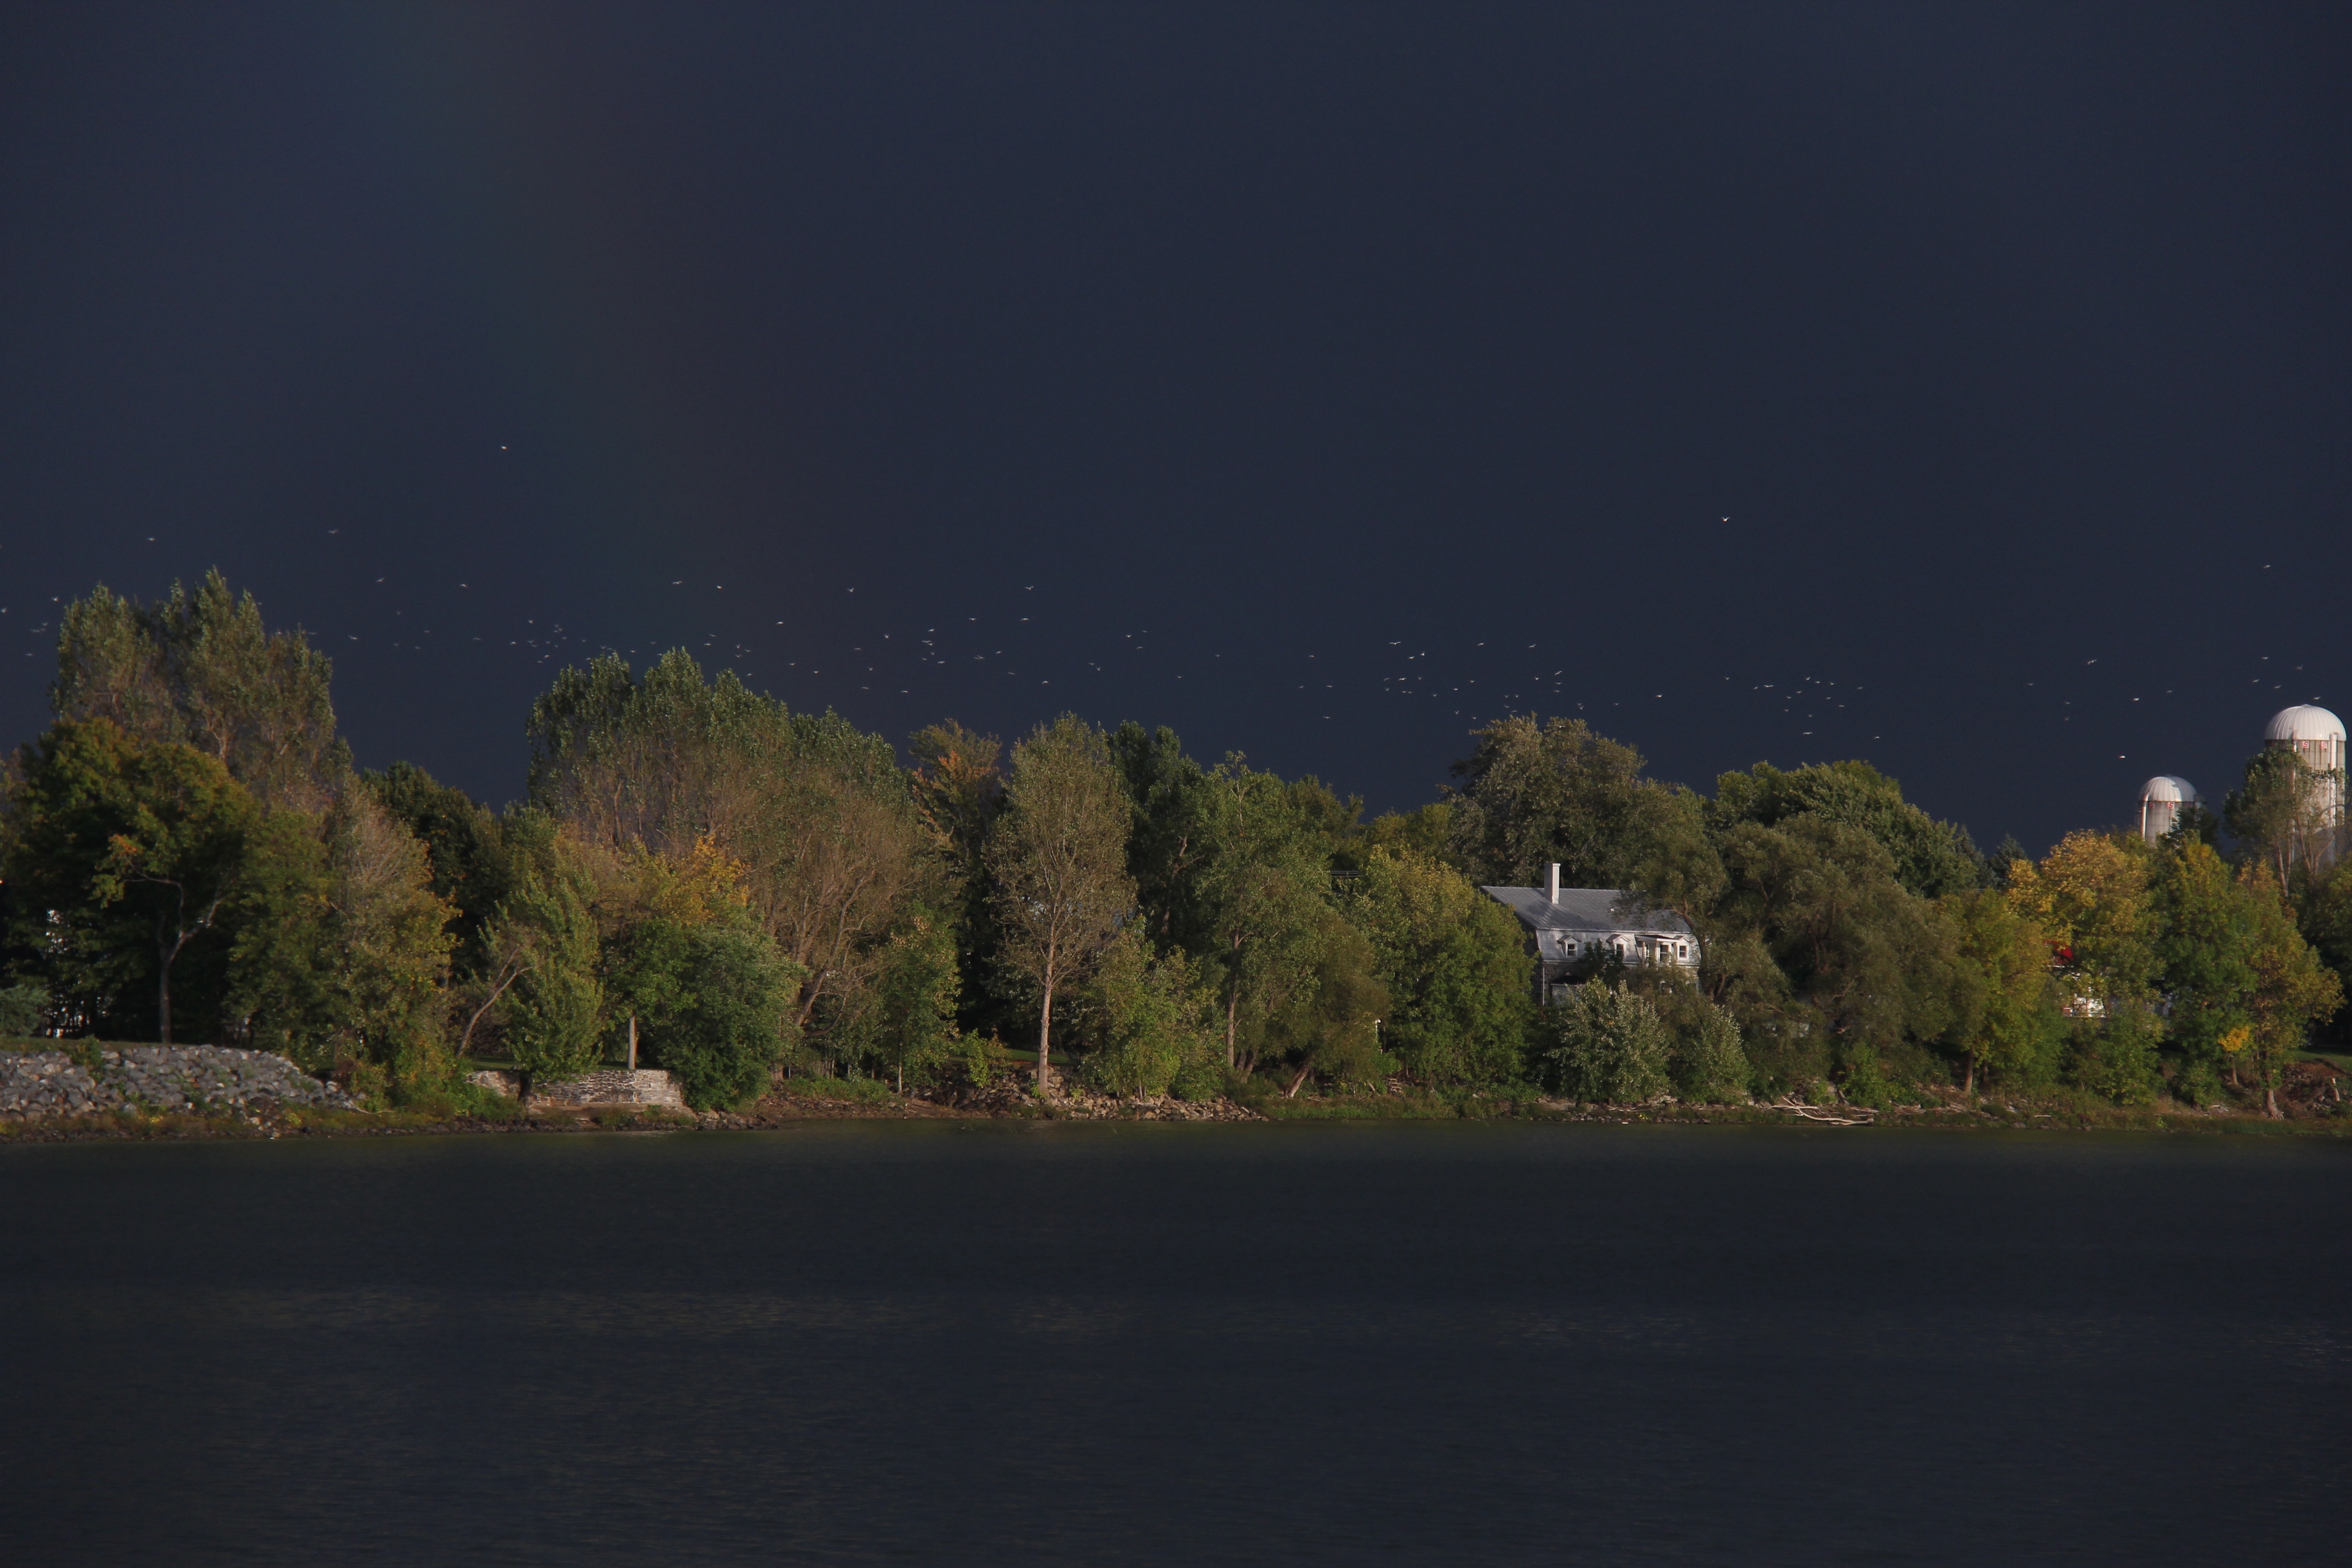
landscape, sea, coast, tree, nature, horizon, mountain, cloud, sky, night, hill, lake, river, dusk, evening, reflection, reservoir, moonlight, loch, atmospheric phenomenon